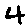
Label: 4